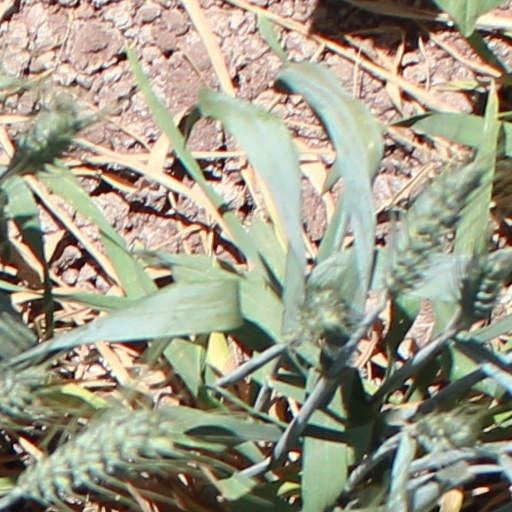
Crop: wheat